Jesus and the rich young man

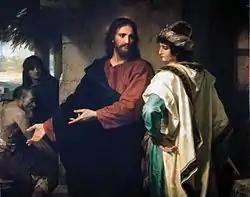
"Christ and the Rich Young Ruler" by Heinrich Hofmann

Jesus and the rich young man (also called Jesus and the rich ruler) is an episode in the life of Jesus recounted in the Gospel of Matthew , the Gospel of Mark and the Gospel of Luke in the New Testament. It deals with eternal life and the world to come.